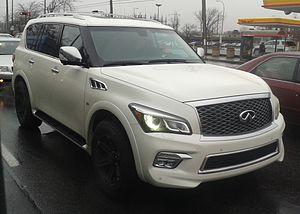
Le QX80 est le représentant de la marque Infiniti dans le segment des gros tout-terrains de luxe. D'abord baptisée QX4 puis QX56, il est renommé QX80 en 2014. Il est bien plus imposant et le clone du Nissan Armada uniquement présent en Amérique du Nord. C'est le plus gros modèle qu'Infiniti n'a jamais construit. Il n'est pas commercialisé en Europe.